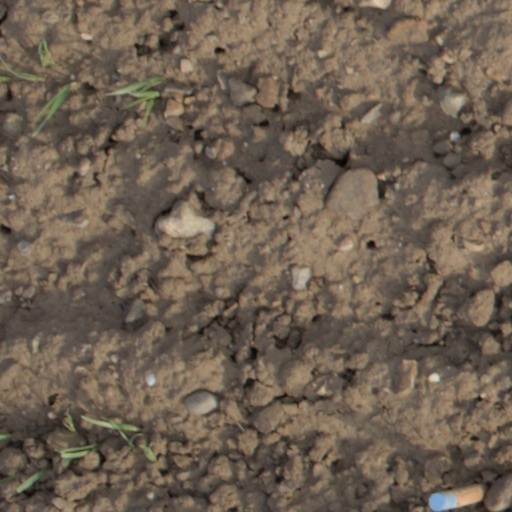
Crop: wheat